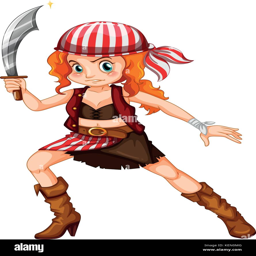
illustration of a close up pirate